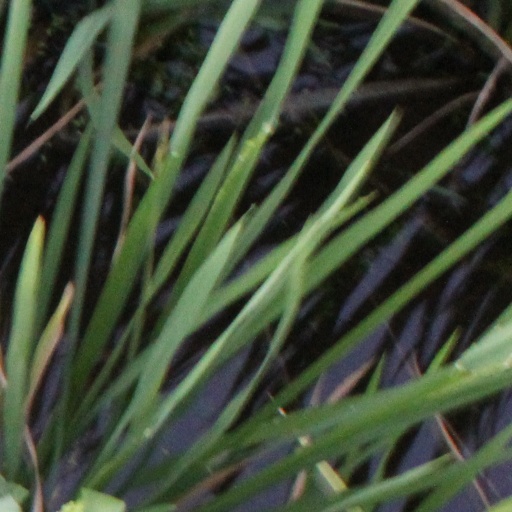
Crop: rice